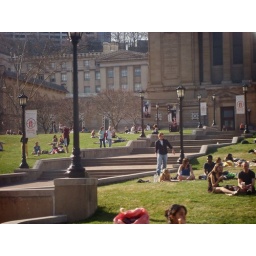
"Crowds of people sitting on the grass with flowers in their hair.."